1600–1650 in Western fashion

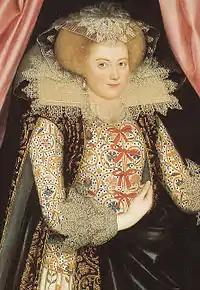
Scrolling floral embroidery decorates this Englishwoman's dress, petticoat, and linen jacket, accented with blue-tinted reticella collar, cuffs, and headdress, c. 1614–18.

Figured silks with elaborate pomegranate or artichoke patterns are still seen in this period, especially in Spain, but a lighter style of scrolling floral motifs, woven or embroidered, was popular, especially in England.